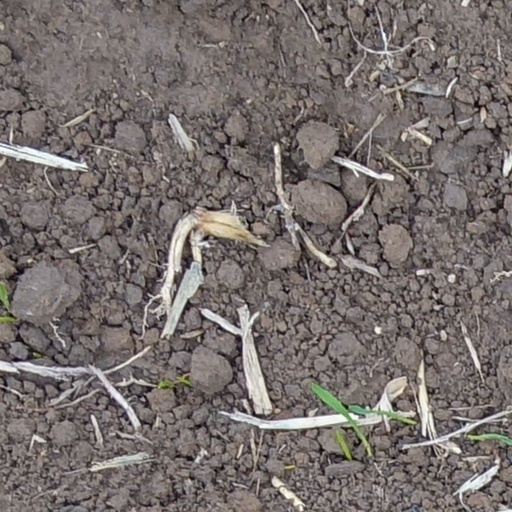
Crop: wheat